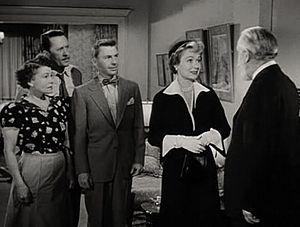
Rendez-moi ma femme est un film américain de Harmon Jones sorti en 1951.